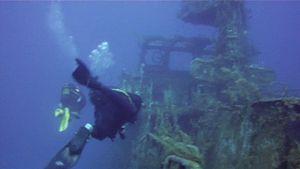
Malte l'épave du P29
Le Boltenhagen était un dragueur de mines de la classe Kondor I, construit en Allemagne de l'Est. Après la dissolution de la Volksmarine, il rejoignit la flotte de l'Allemagne réunifiée. Il fut vendu à Malte en 1997 et rebaptisé P29 pour être utilisé comme patrouilleur. Après avoir été désarmé, il fut sabordé en 2007 aux abords de Ċirkewwa, pour servir de récif artificiel à proximité de l'épave du Rozi.